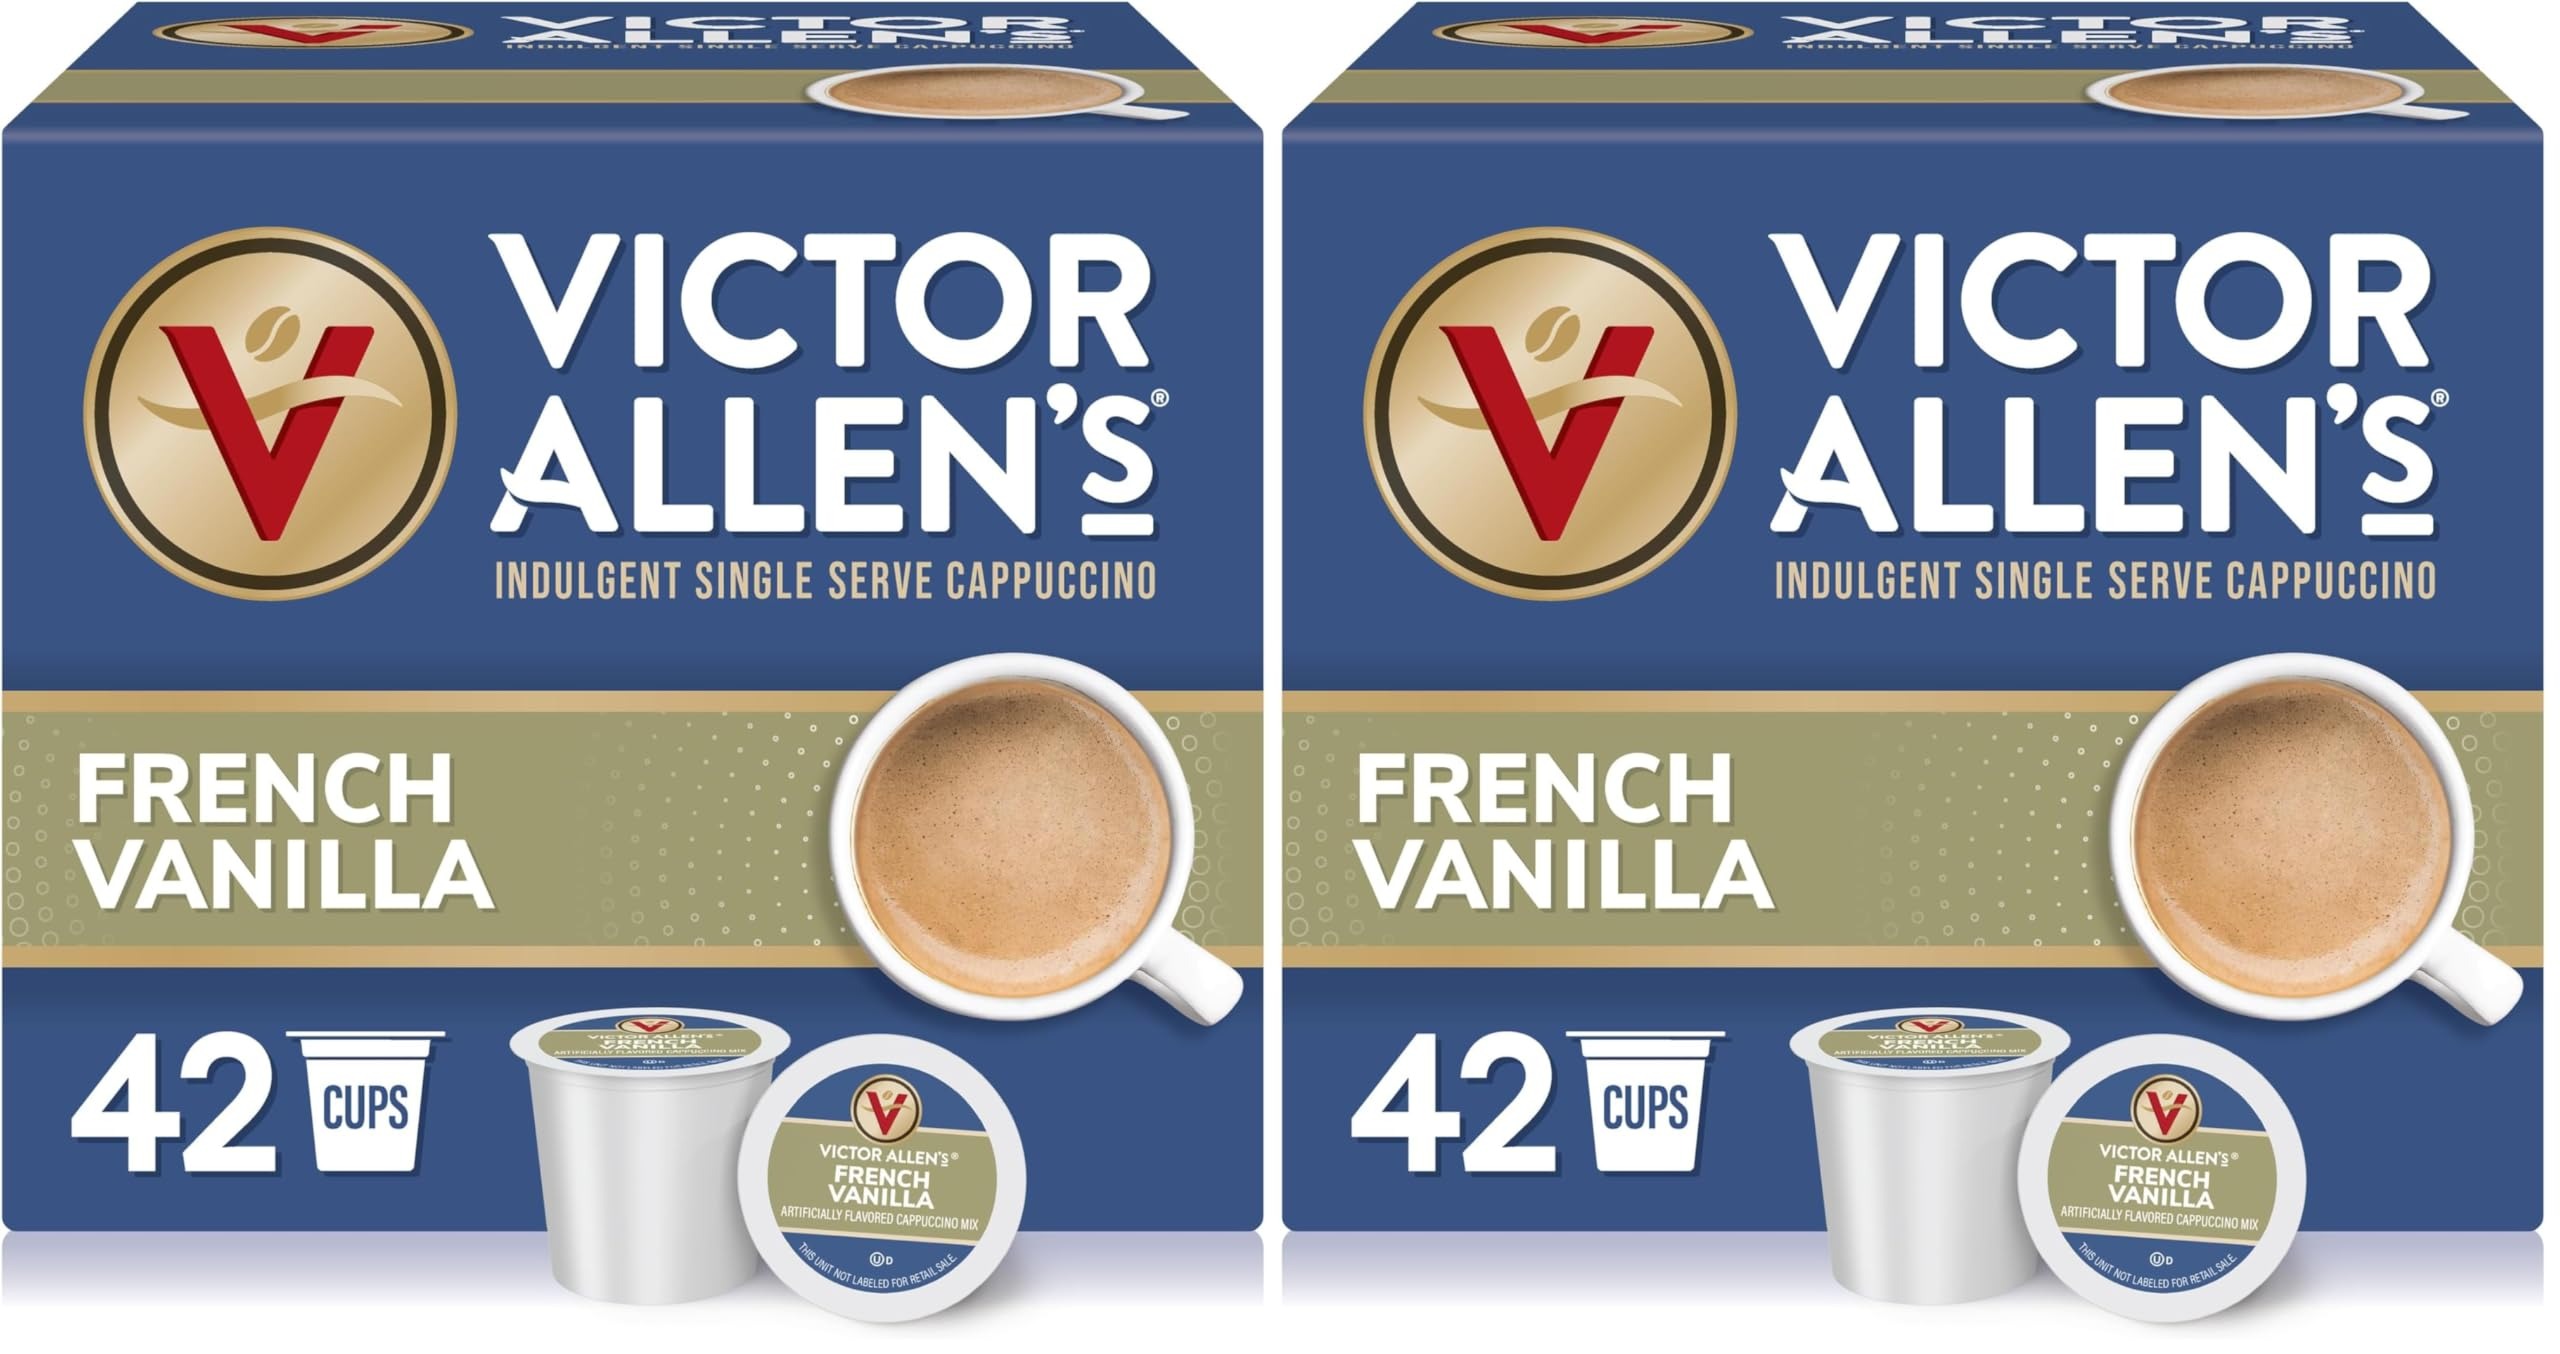
Item Name: Victor Allen's Coffee French Vanilla Flavored Cappuccino, 42 Count Single Serve Coffee Pods for Keurig K-Cup Brewers (Pack of 2)
Bullet Point 1: Each Pack includes 42 Single Serve K-cup Coffee Pods
Bullet Point 2: ROAST: A rich and sweet French Vanilla-flavored cappuccino coffee.
Bullet Point 3: FLAVOR PROFILE: Enjoy the delightful taste of sweet and creamy vanilla flavors in every soothing sip.
Bullet Point 4: 100% Gluten Free and Non-GMO - our coffee products do not contain gluten or genetically modified ingredients.
Bullet Point 5: SELECTION: Victor Allen offers a wide selection of coffee choices from light, medium and dark roasts to everyday and seasonal flavors, in bagged, single serve and ready to drink formats.
Bullet Point 6: COMPATABILITY: For use in all single serve brewing systems, including Keurig 2.0
Bullet Point 7: Single Serve coffee pods for Keurig K-Cup Brewers. Keurig is a registered trademark of KEURIG GREEN MOUNTAIN, INC. K-Cups is a registered trademark of KEURIG GREEN MOUNTAIN, INC.
Value: 84.0
Unit: count

Price: 24.49